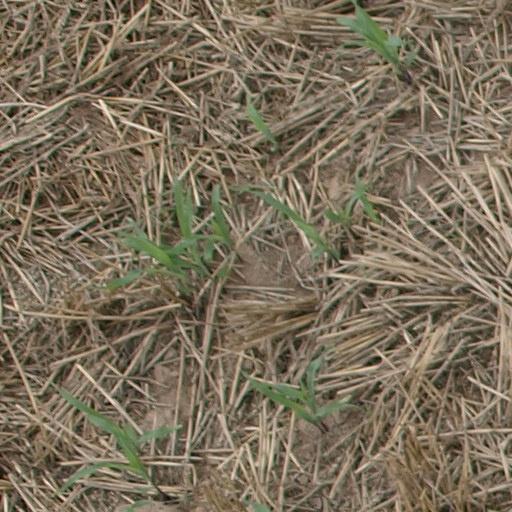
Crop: maize; corn